Answer in natural language. Estimate the real world distances between objects in the image. Which object is closer to silver cylindrical cone (marked A), light blue colour dresser birkeland (marked B) or wall paint (marked C)? Choose between the following options: light blue colour dresser birkeland (marked B) or wall paint (marked C)
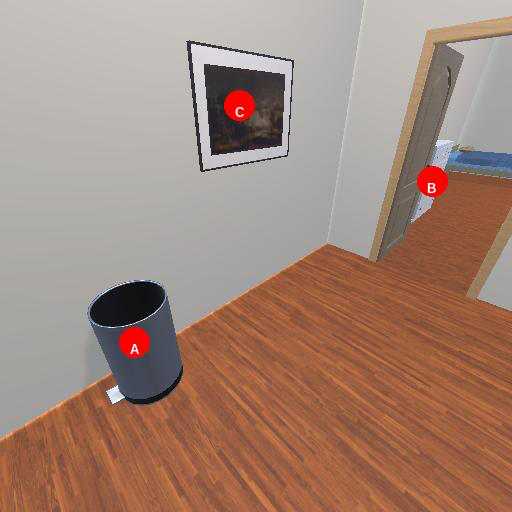
<answer>wall paint (marked C)</answer>